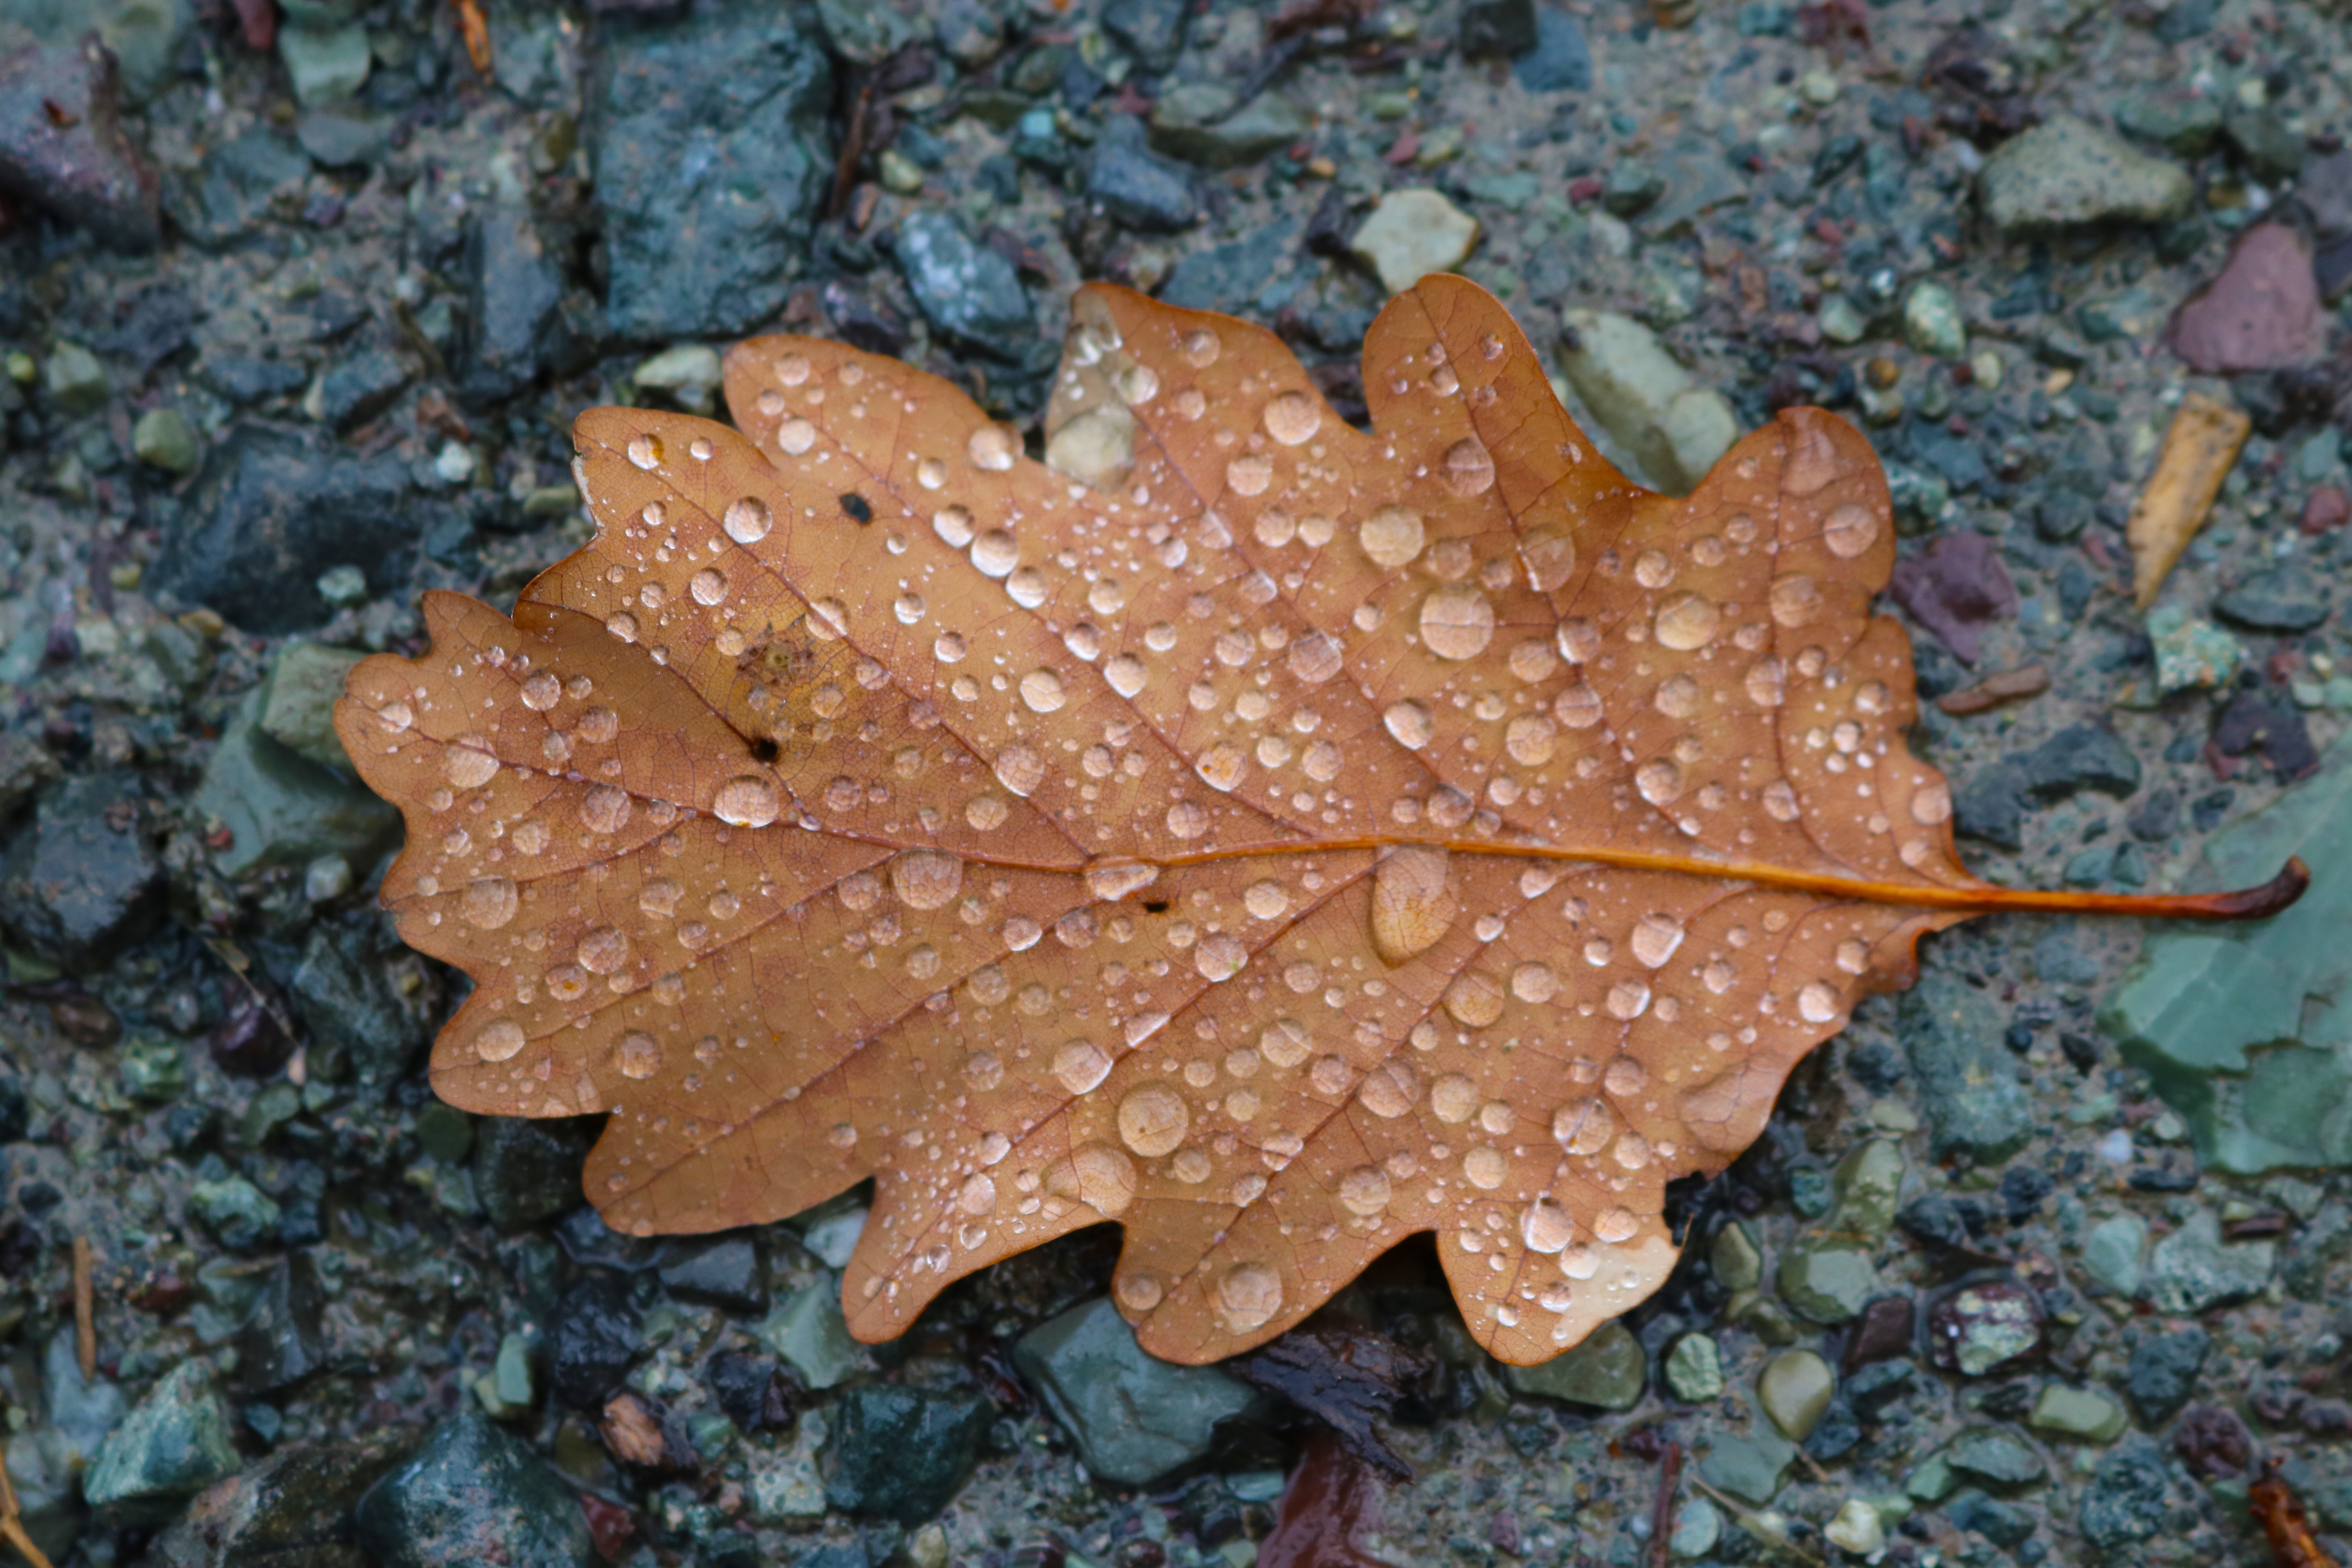
tree, leaf, fall, biology, autumn, brown, soil, fauna, seasonal, oak, marine biology